SM Southmall

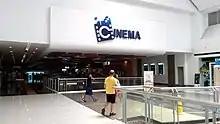
SM Cinema Southmall; old facade, West Wing

SM Cinema Southmall, which formally opened in late 1995, consists of eight cinemas with six regular cinemas (including Event Cinema) and two Director's Club Cinemas, it originally features 10 regular cinemas, the mall had an IMAX theater until 2025.